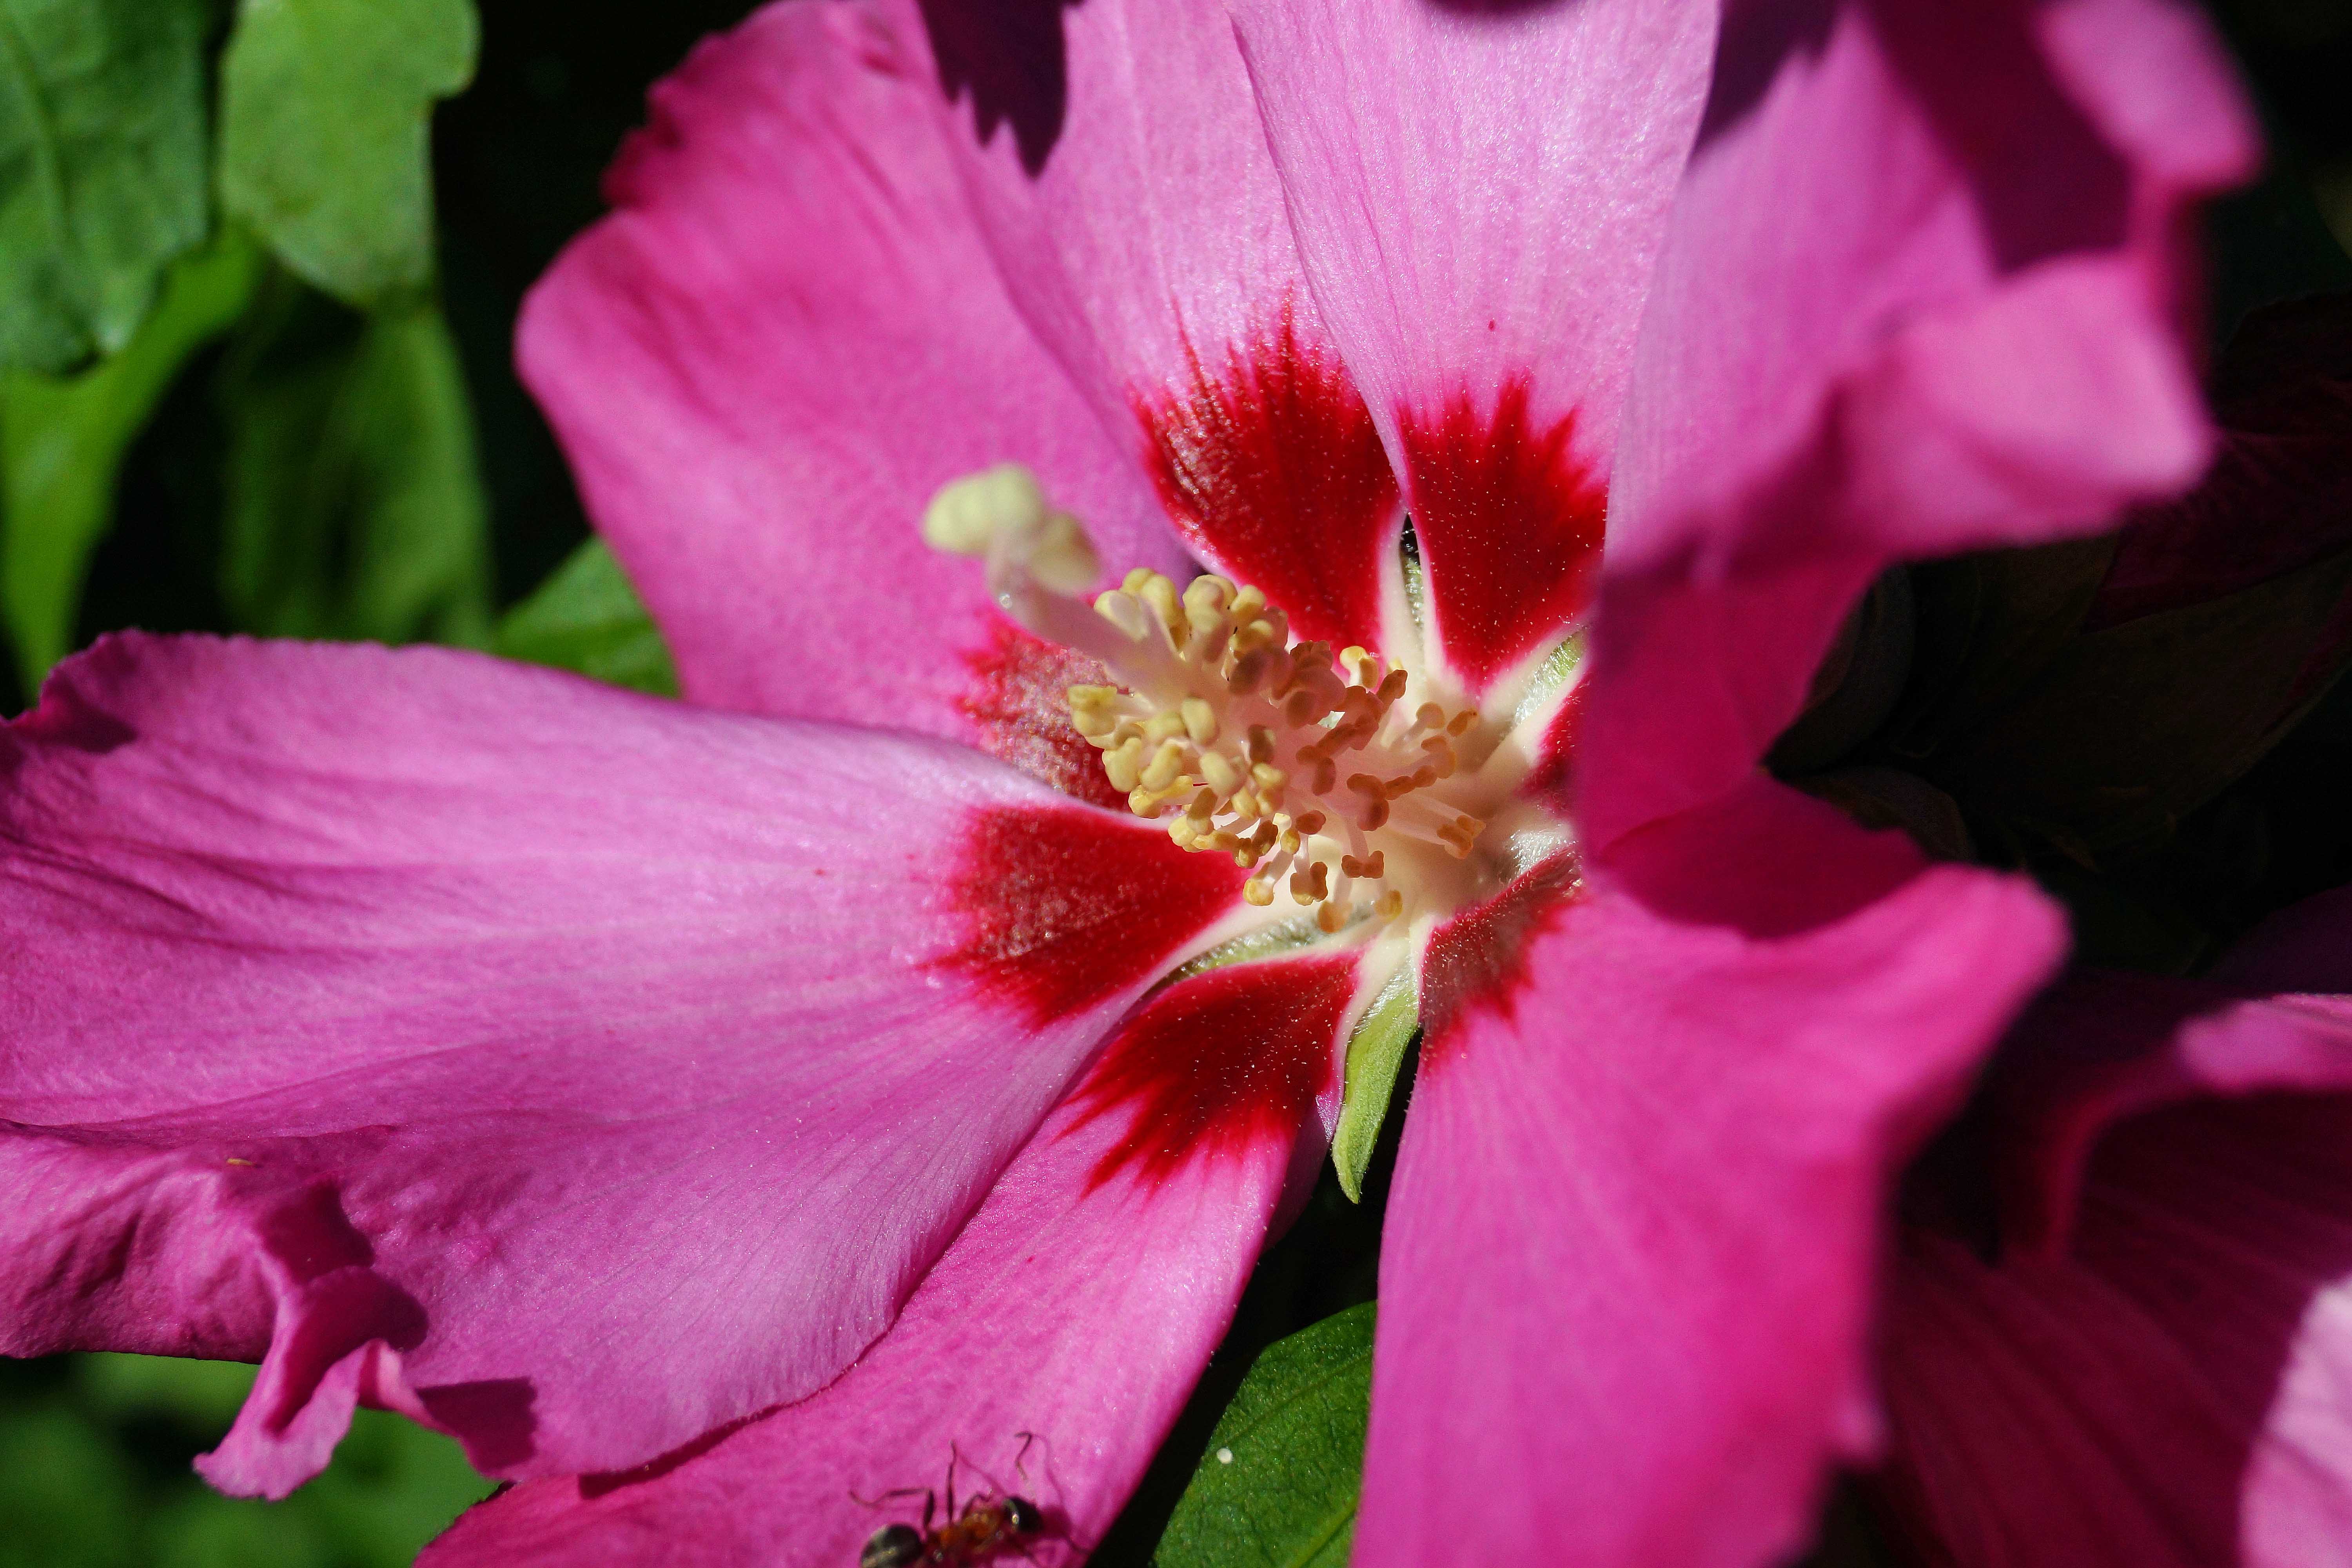
nature, blossom, plant, photography, flower, petal, photo, red, macro, botany, pink, flora, flowers, close up, shrub, naturaleza, flores, a77, g, ggl1, gaby1, xovesphoto, xelodegalicia, sonya77v, sonyslta77v, macro photography, gabrielcoru a, flowering plant, land plant